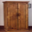
Label: wardrobe